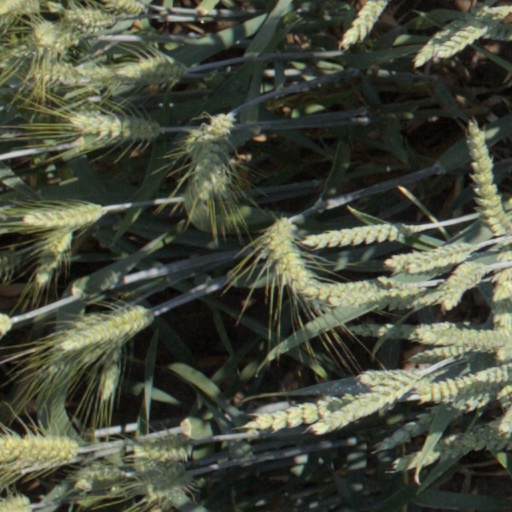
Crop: wheat